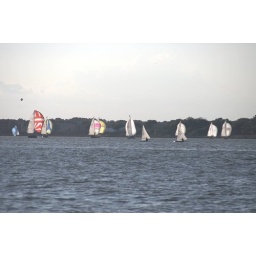
Clear Lake, Texas Wednesday sail boat races in 2005